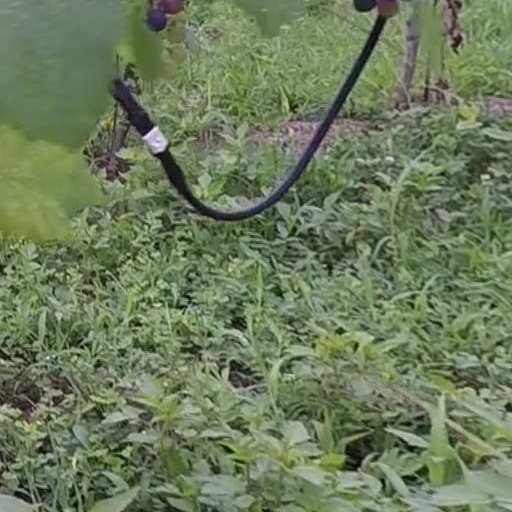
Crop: grape